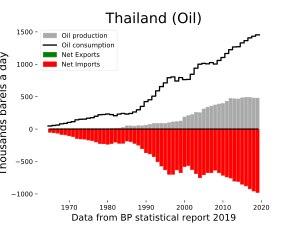
L'énergie en Thaïlande est marquée par une forte prédominance des énergies fossiles, dont la majeure partie est importée.